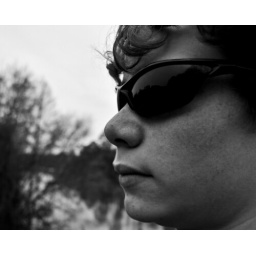
angst in black an white